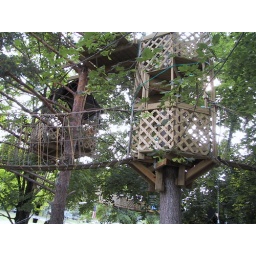
Really cool tree house in Henrietta, NY